Bocca della Verità

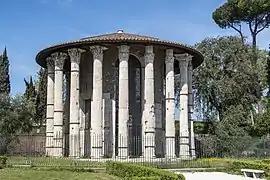
The Temple of Hercules Victor, in the Forum Boarium

The massive marble mask weighs about and probably depicts the face of the sea titan god Oceanus. The eyes, nostrils and mouth are open. Historians are not quite certain what the original purpose of the disc was. It was possibly used as a drain cover in the nearby Temple of Hercules Victor, which had an oculus (a round open space in the middle of the roof) similar to that of the Pantheon. Hence, it could rain inside. It is also thought that cattle merchants used it to drain the blood of cattle sacrificed to the demi-god Hercules.